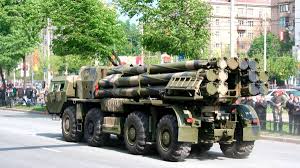
Label: Self Propelled Artillery